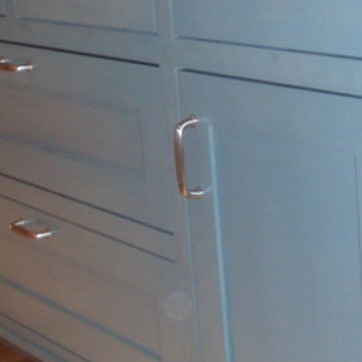
Material: metal